Question: Please indicate a possible affordance area of baseball bat that can be used for holding
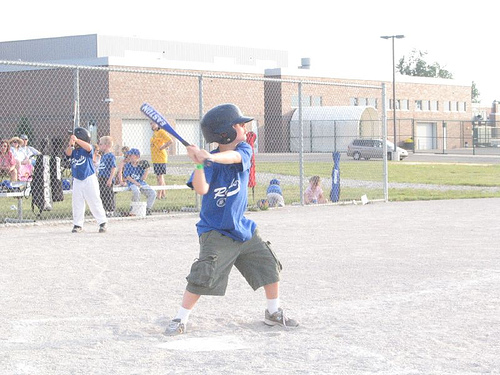
Answer: [171.254, 124.215, 209.169, 163.88]